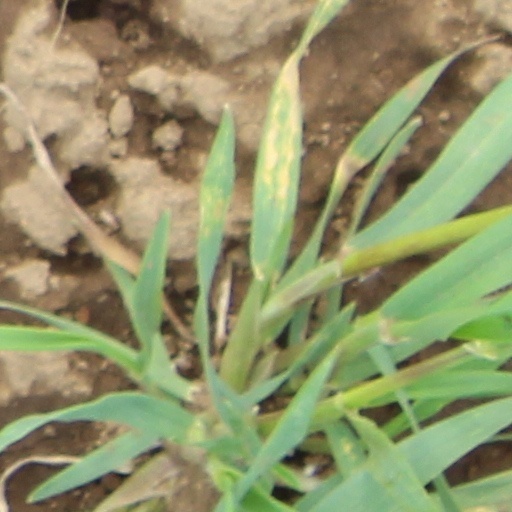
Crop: wheat